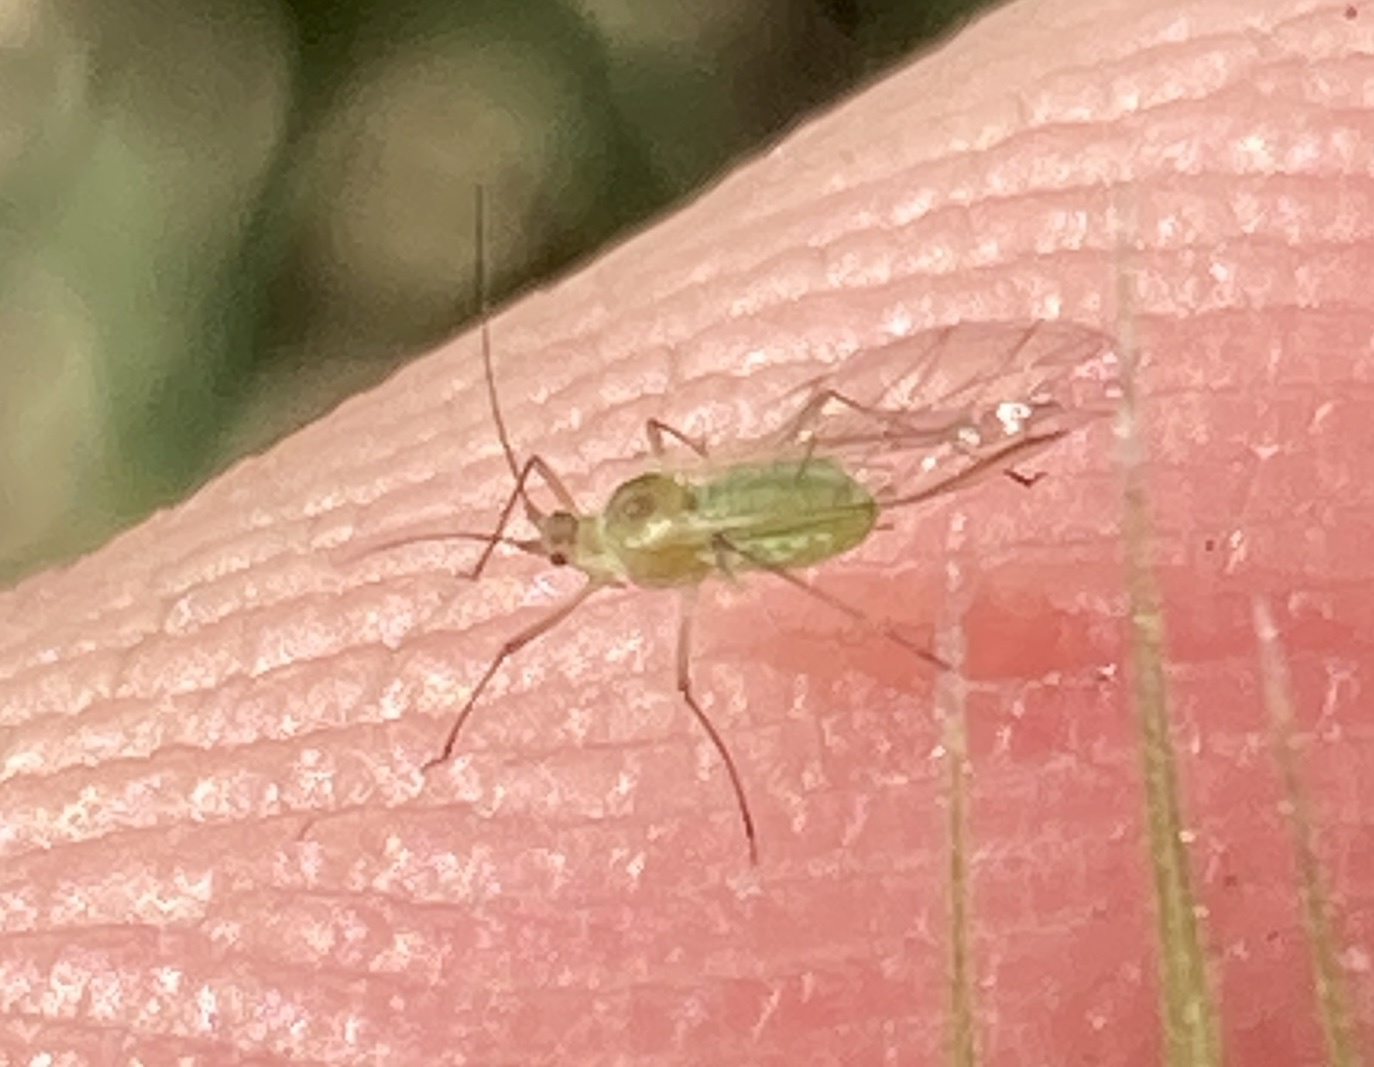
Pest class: rose_grain_aphid